Ellen Driscoll

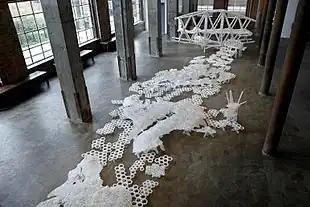
Ellen Driscoll, "FastForwardFossil; Part 2", #2 harvested plastic, 30'L x 7'H x 14'W, 2009, Smack Mellon.

Ellen Driscoll (born 1953) is a New York-based American artist, whose practice encompasses sculpture, drawing, installation and public art. She is known for complex, interconnected works that explore social and geopolitical issues and events involving power, agency, transition and ecological imbalance through an inventive combination of materials, technologies (rudimentary to digital), research and narrative. Her artwork often presents the familiar from unexpected points of view—bridging different eras and cultures or connecting personal, intimate acts to global consequences—through visual strategies involving light and shadow, silhouette, shifts in scale, metaphor and synecdoche. In 2000, "Sculpture" critic Patricia C. Phillips wrote that Driscoll's installations were informed by "an abiding fascination with the lives and stories of people whose voices and visions have been suspended, thwarted, undermined, or regulated." Discussing later work, Jennifer McGregor wrote, "Whether working in ghostly white plastic, mosaic, or walnut and sumi inks, [Driscoll's] projects fluidly map place and time while mining historical, environmental, and cultural themes."